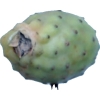
Label: cactus_fruit_green